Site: brandenburg
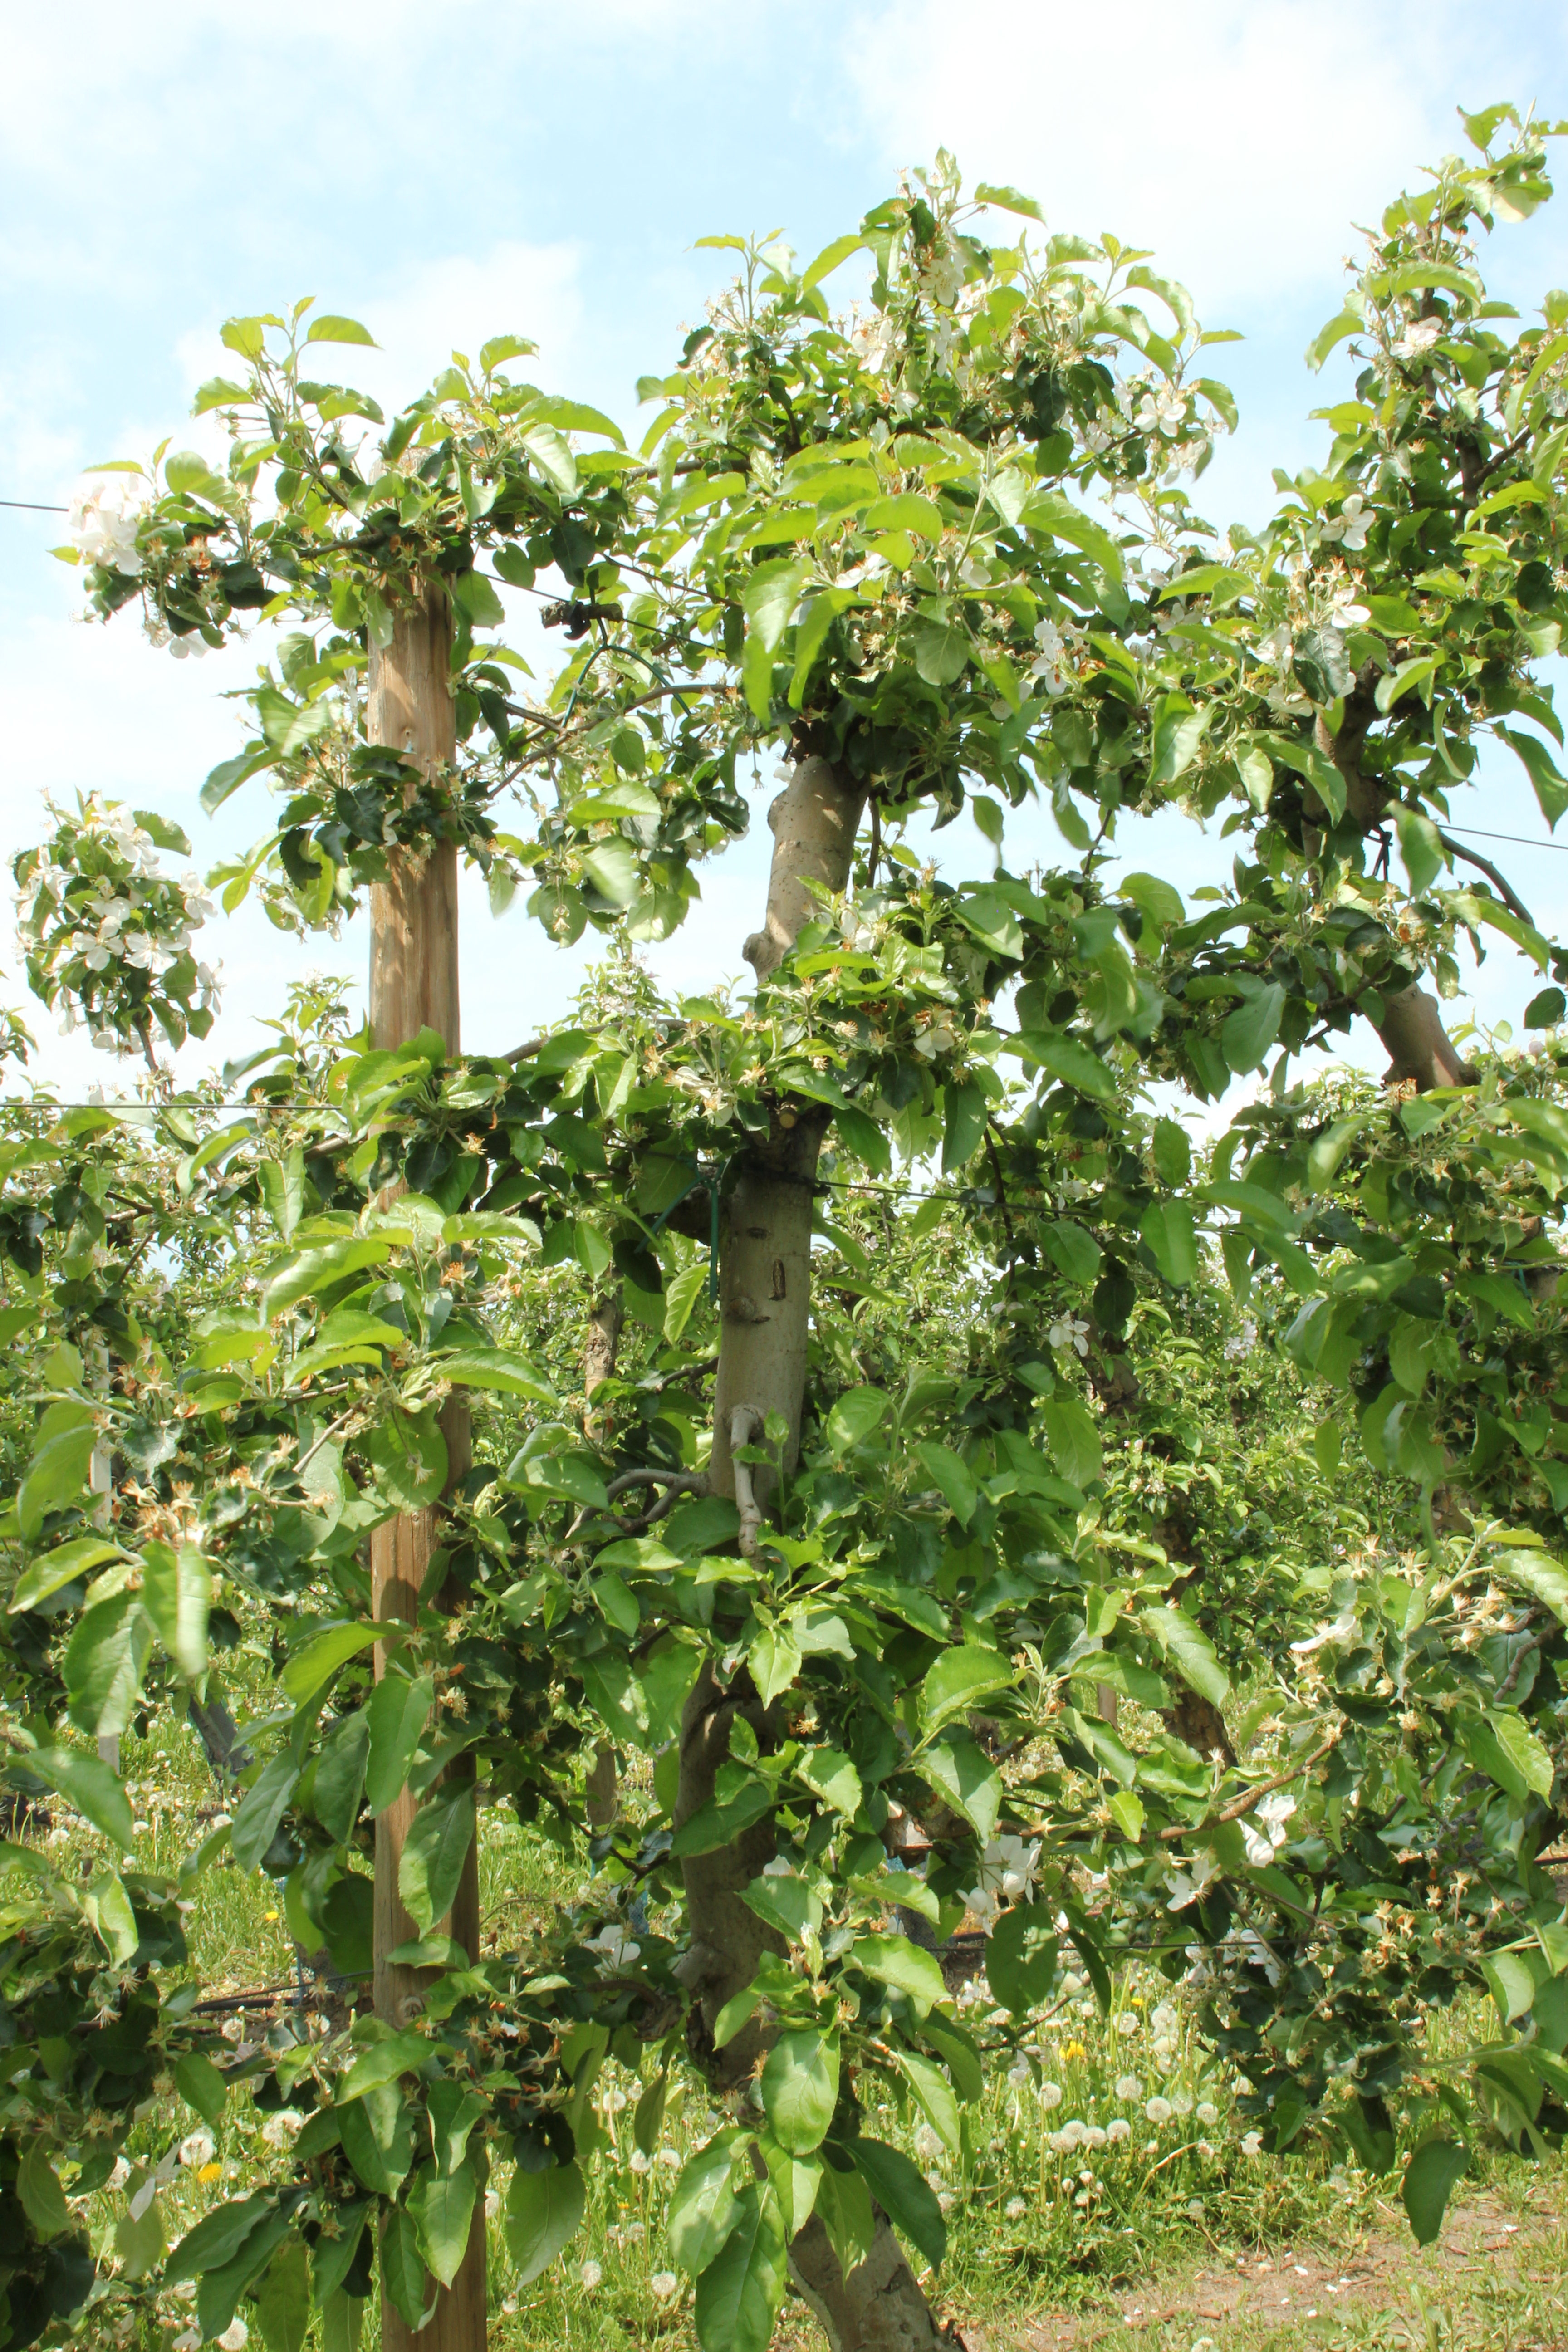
Growth stage (BBCH 67): Flowering